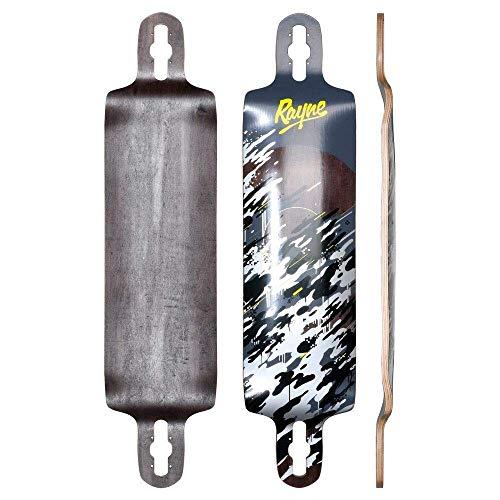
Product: Rayne Longboards Demonseed Longboard Complete
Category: Sports & Outdoors | Outdoor Recreation | Skates, Skateboards & Scooters | Skateboarding | Standard Skateboards & Longboards | Longboards
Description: BOARDS FOR EVERY RIDER: Rayne Longboards prides itself in producing longboards and accessories for every rider.
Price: $249.95
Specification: Shipping Weight: 9.4 pounds (View shipping rates and policies)|ASIN: B07KKP575G|Item model number: 653559351767|    #128    in Longboards Skateboard